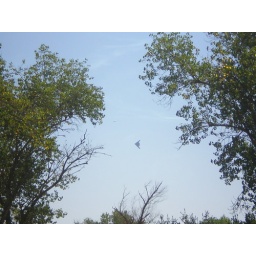
Picture of the stealth bomber airplane that was flying over us during my bike ride